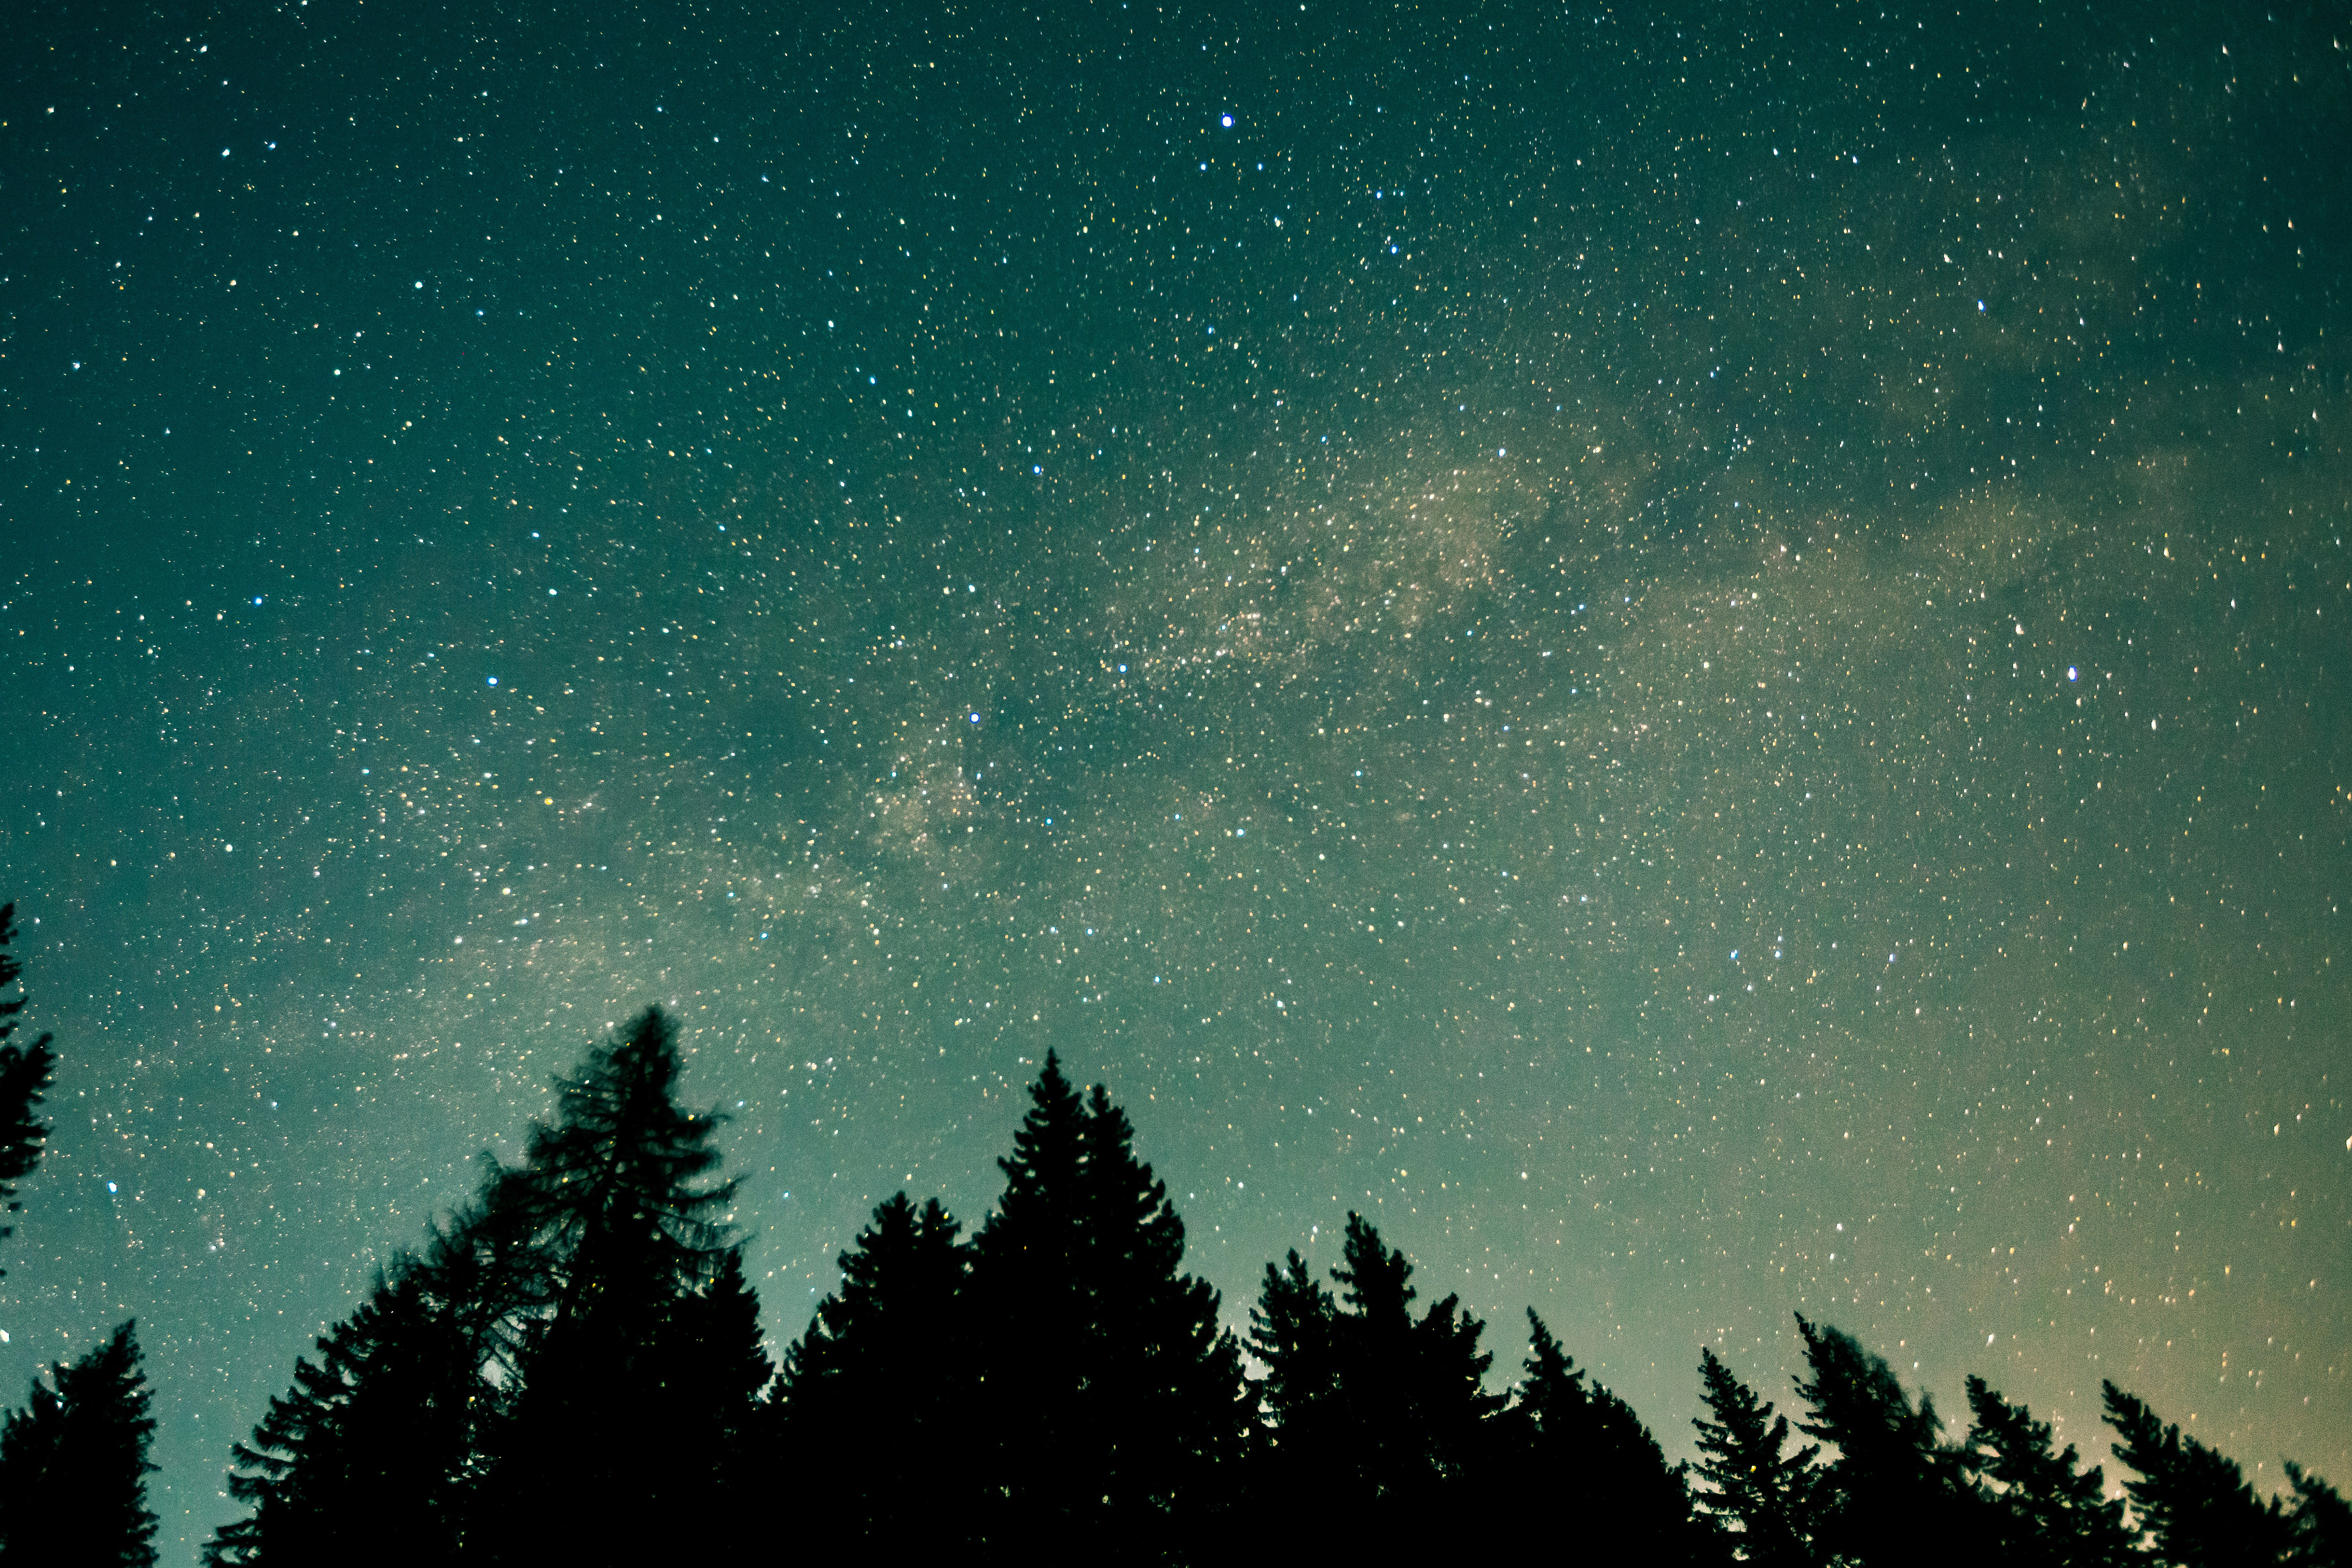
sky, green, night, tree, atmospheric phenomenon, atmosphere, star, cloud, astronomical object, space, forest, landscape, darkness, astronomy, aurora, plant, pine, midnight, pine family, winter, temperate coniferous forest